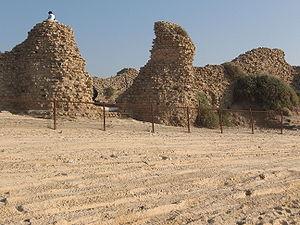
La citadelle d'Ashdod, connue en arabe sous le nom de Minat al-Qal'a, est une ancienne forteresse qui protégeait le port de la vieille ville d'Ashdod. Abandonnée à la fin du XIIIᵉ siècle, la citadelle est aujourd'hui en ruine.